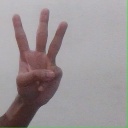
अक्षर: व